525 Lexington Avenue

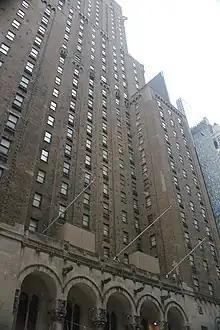
View of the Lexington Avenue facade from ground level

The International Sporting Club (ISC) had announced plans in December 1919 for a sporting arena and clubhouse at the southeast corner of 49th Street and Lexington Avenue. The existing buildings on the site had been demolished by 1921, when the ISC's founder disappeared with a large proportion of the club's assets. Subsequently, in January 1922, a judge scheduled an auction for the site, and James T. Lee acquired the plot the same month. Lee initially planned to develop a 15-story apartment hotel for men on the ISC site.